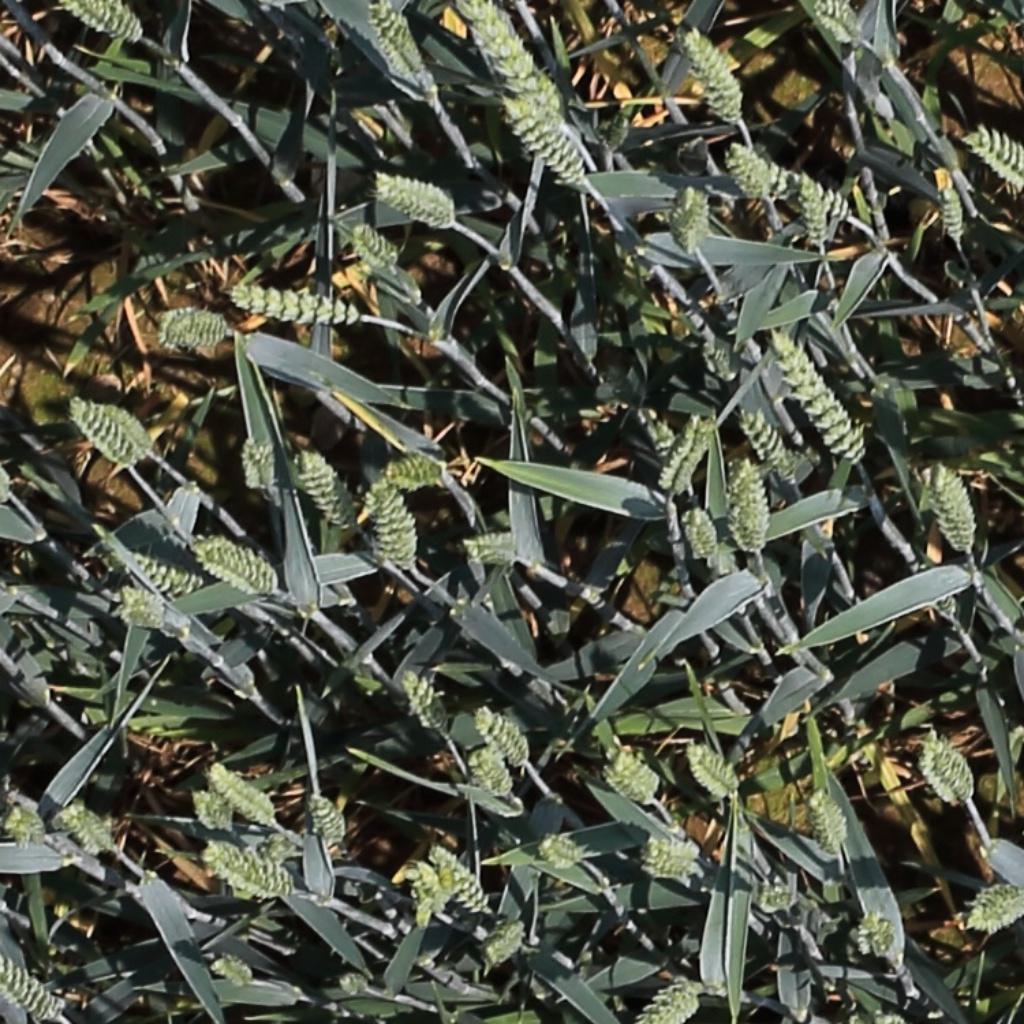
Country: Switzerland
Location: Usask
Wheat development stage: Filling